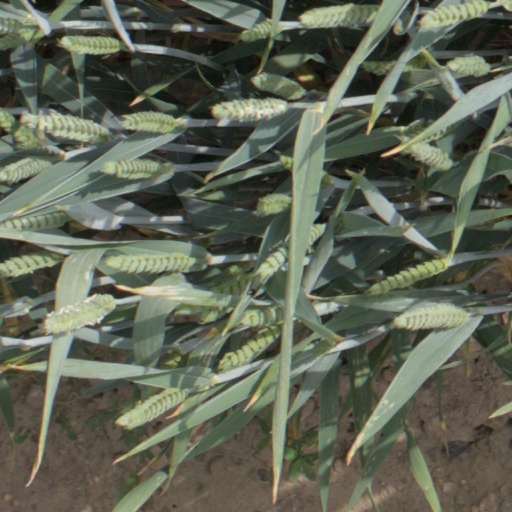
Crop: wheat